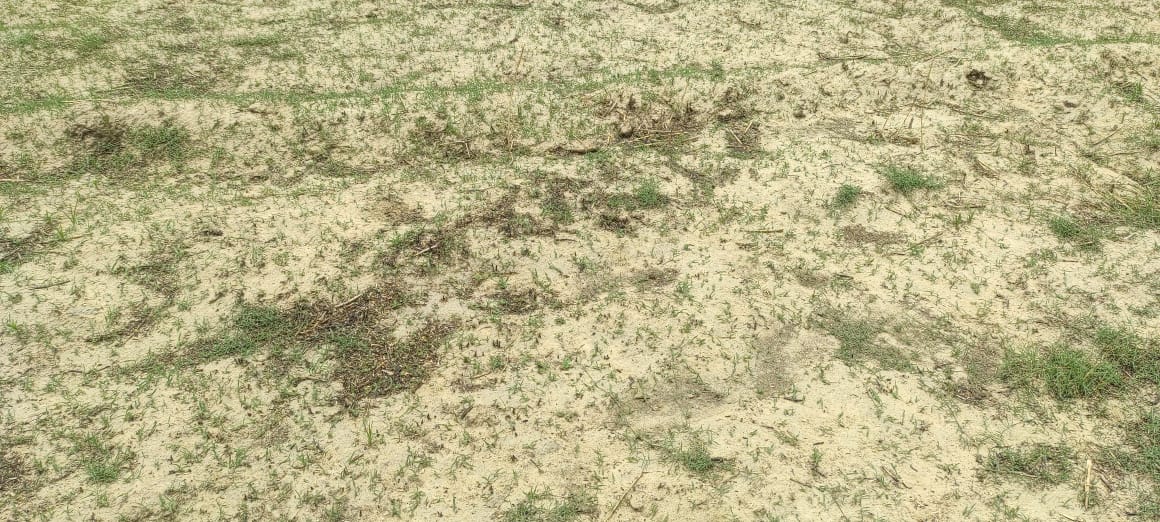
Soil type: Alluvial soil